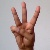
The image shows a hand gesture representing the letter 'W' in Indian Sign Language.